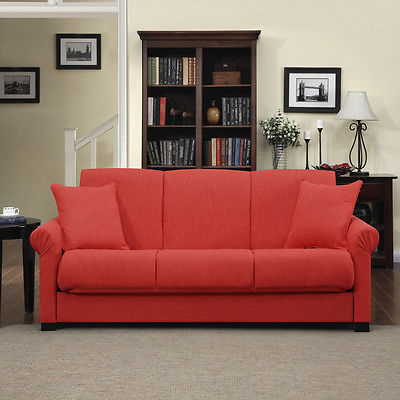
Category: sofa